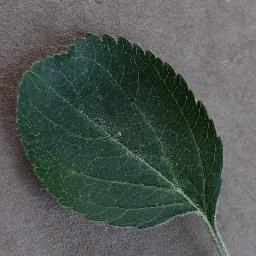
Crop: apple
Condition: healthy